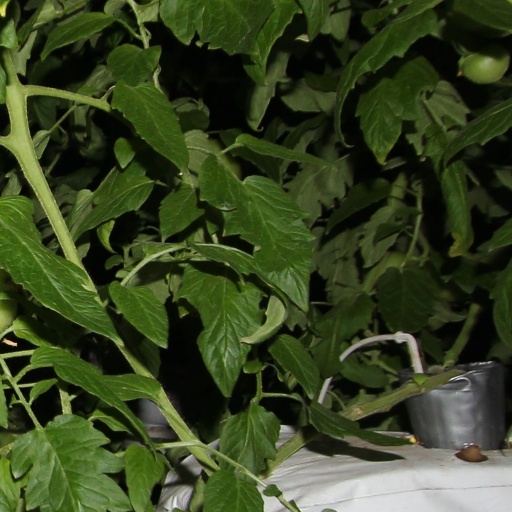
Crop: tomato